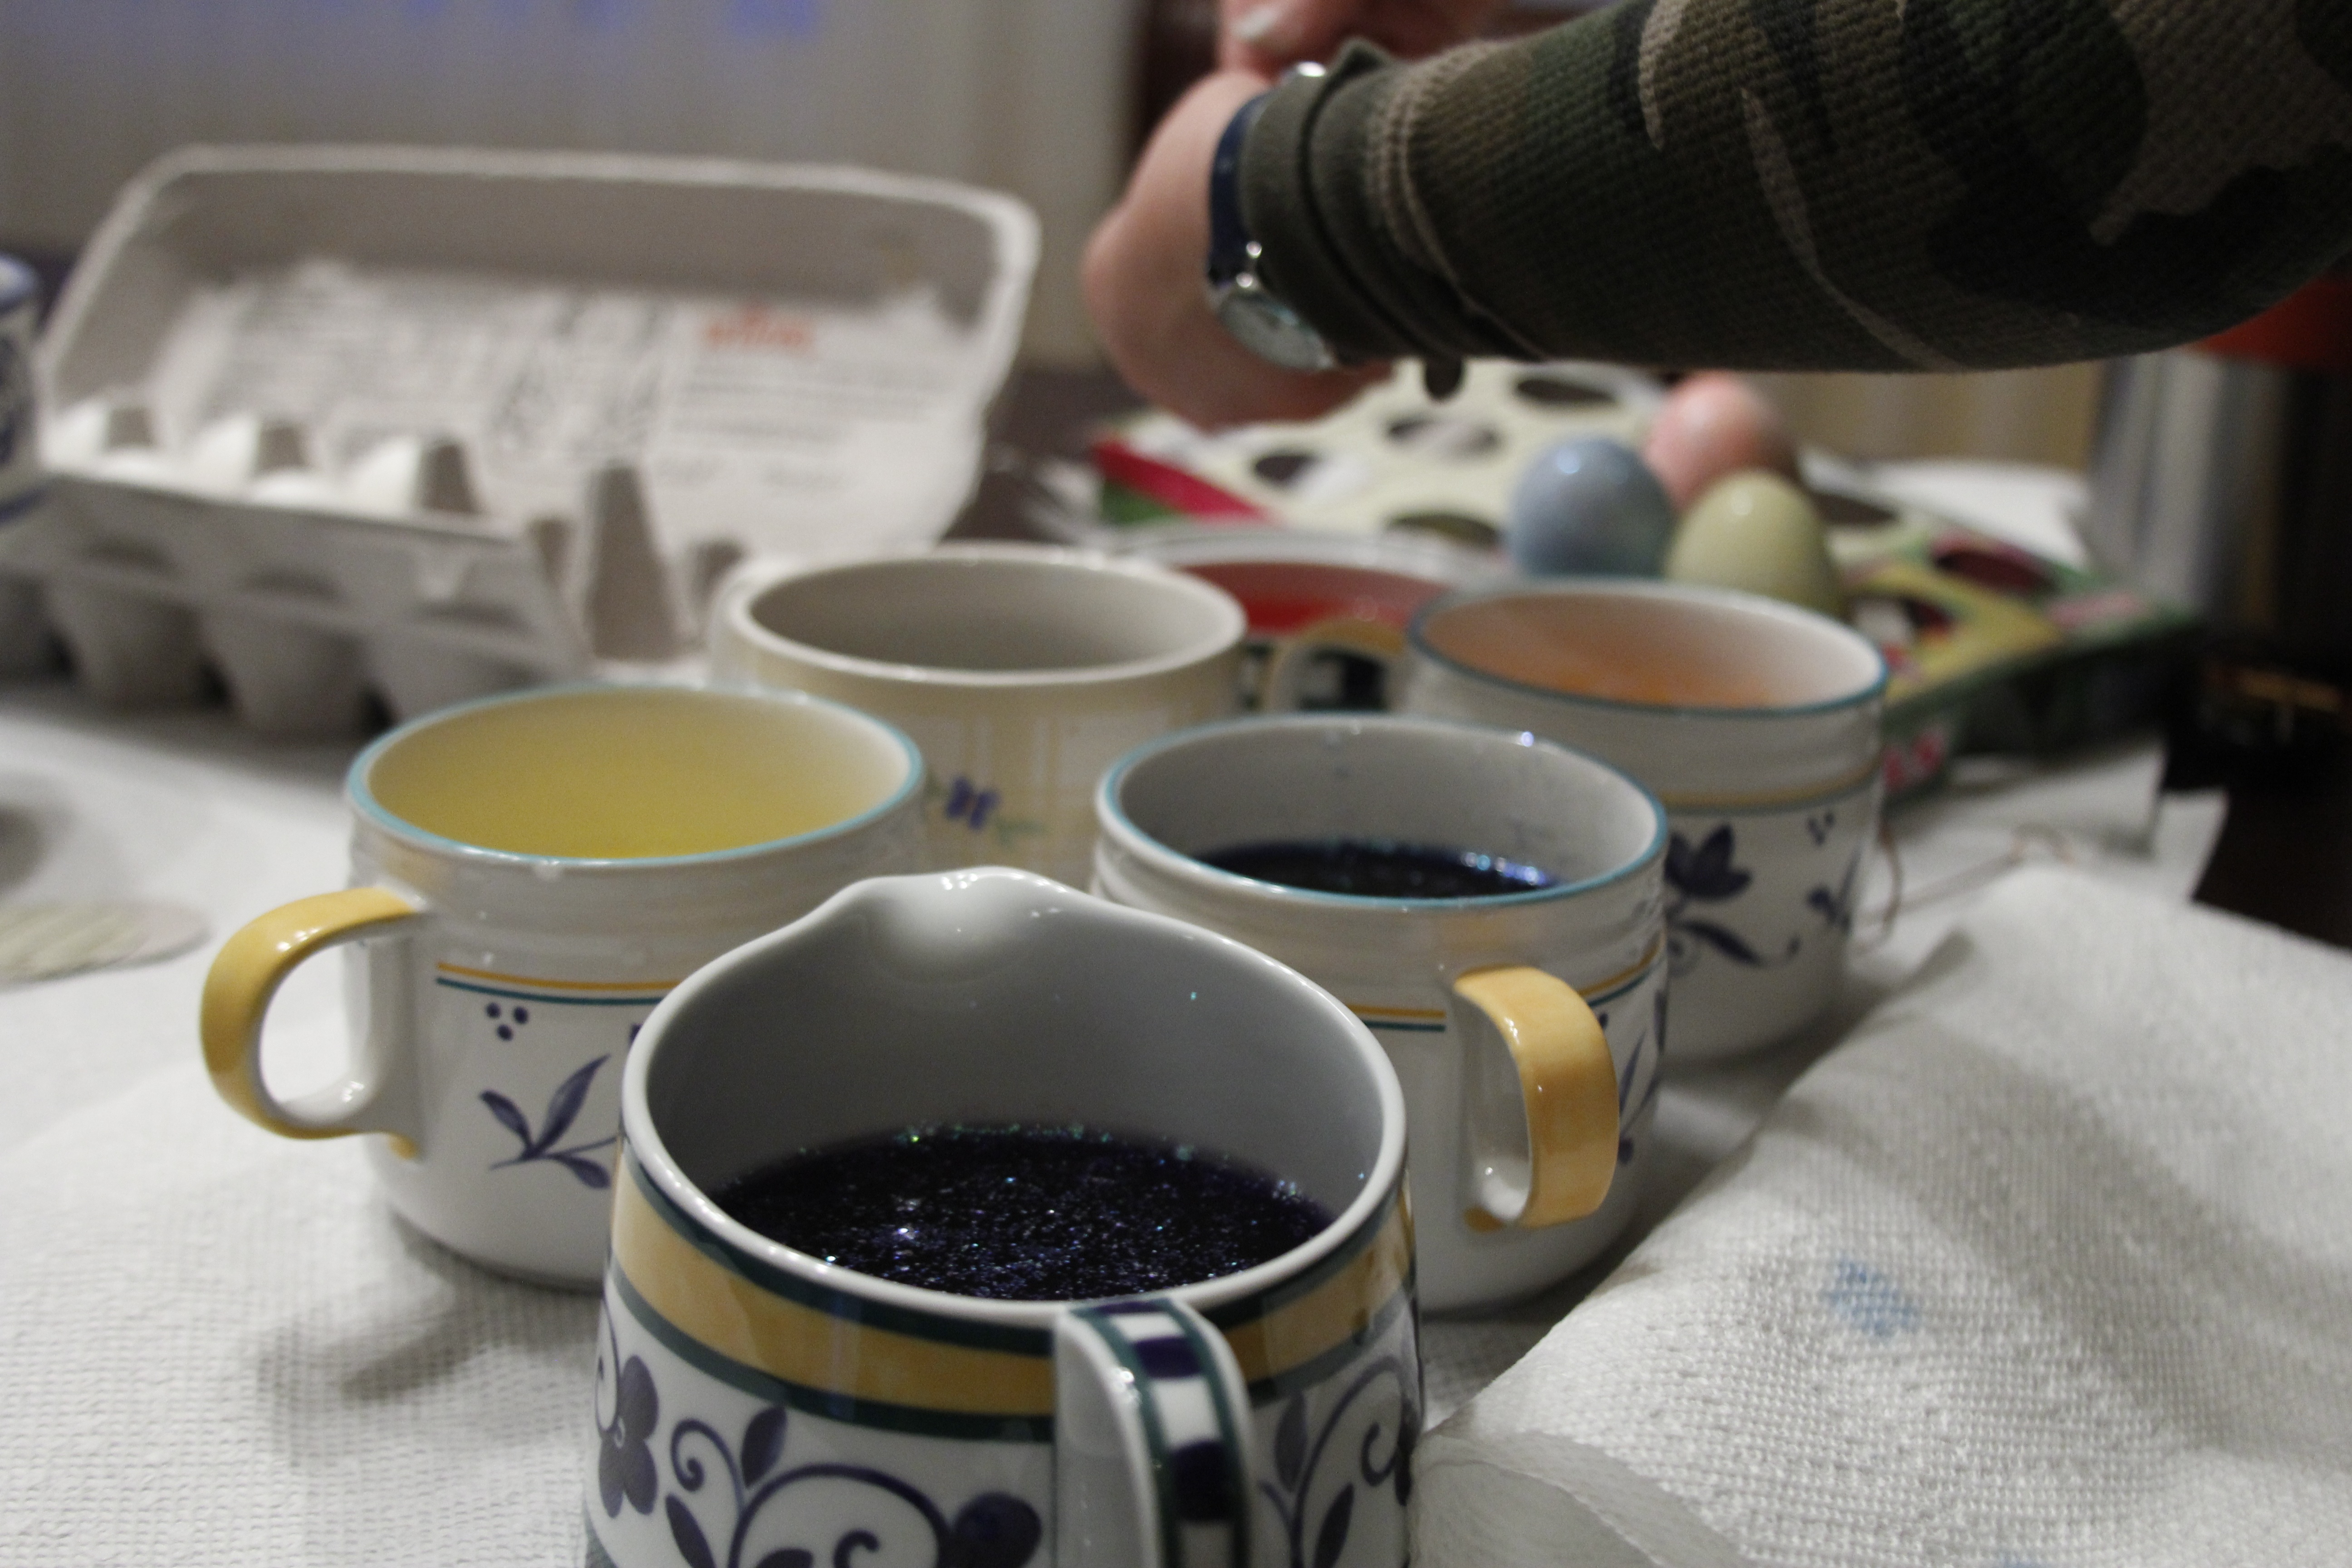
cup, meal, food, paint, drink, art, colors, easter, egg dying